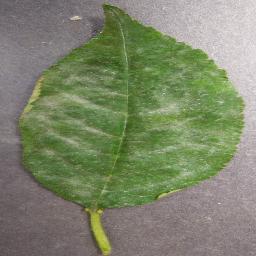
Label: Cherry___Powdery_mildew